Zastava 10

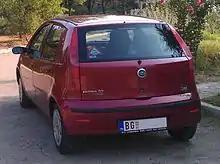
Rear view

Zastava sold the 10 only in the Serbian domestic market. Sales of the Zastava 10 amounted to over 10 percent of the market share in Serbia. However sales were slow, and by the time Zastava had gone bankrupt in 2008 only 4,224 examples had been built and sold. After Fiat took over production, the Zastava 10 was discontinued, and the Fiat Punto Classic began production at the factory.